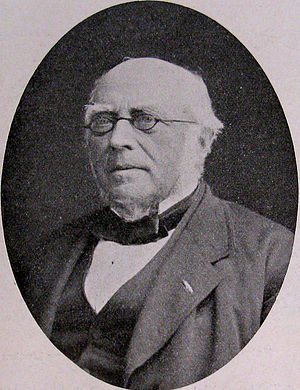
Conrad Krebs
Conrad Krebs
Conrad Peter Julius Krebs (2. juli 1809 i København – 13. november 1880 smst.) var en dansk professor, rektor og skoleleder.
Conrad Peter Julius Krebs var en dansk titulær professor, rektor og skoleleder.